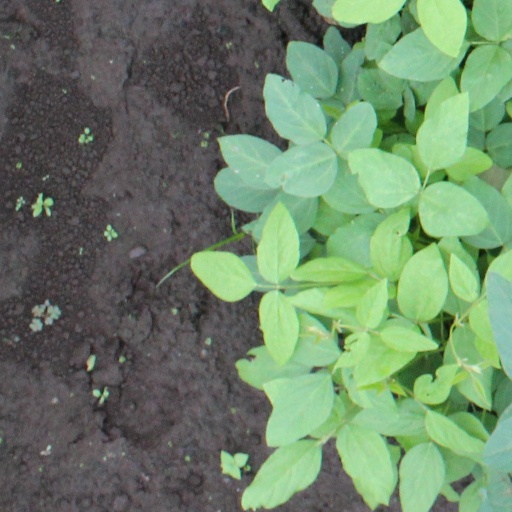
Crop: soybean